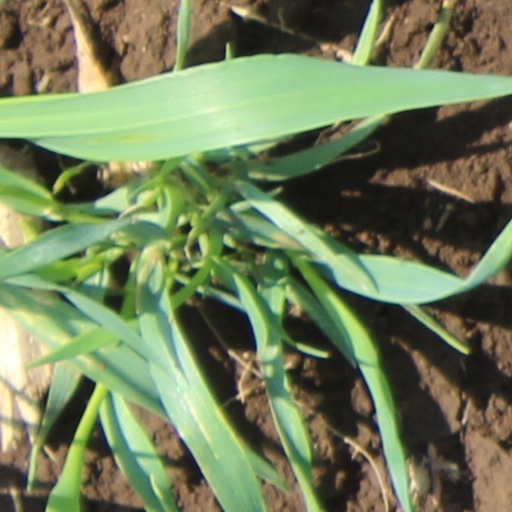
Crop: wheat